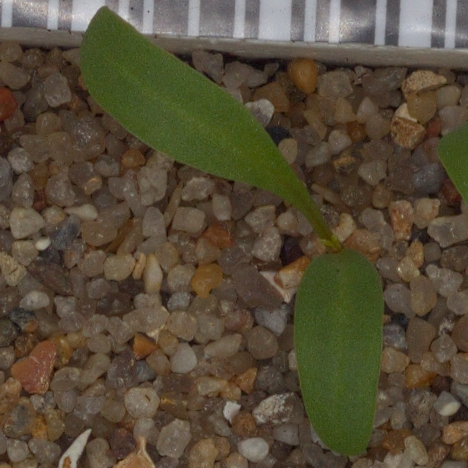
Label: sugar_beet